Vichar Nag

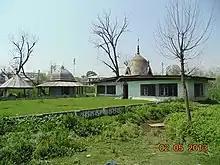
Vichar Nag Temple

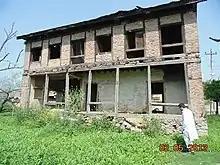
Dharamshala in ruins

Vichar Nag was seat of discussion (hence the name, Vichar) and it was in this temple that Kashmiri Brahmins used to discuss Panchang. It is said Jagat Guru Shankaracharya also visited this temple for discussion.